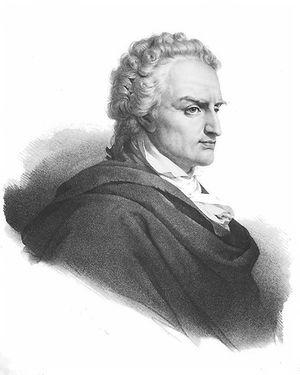
Asti est une ville italienne située dans la province du même nom dont elle est le chef-lieu, dans le Piémont.